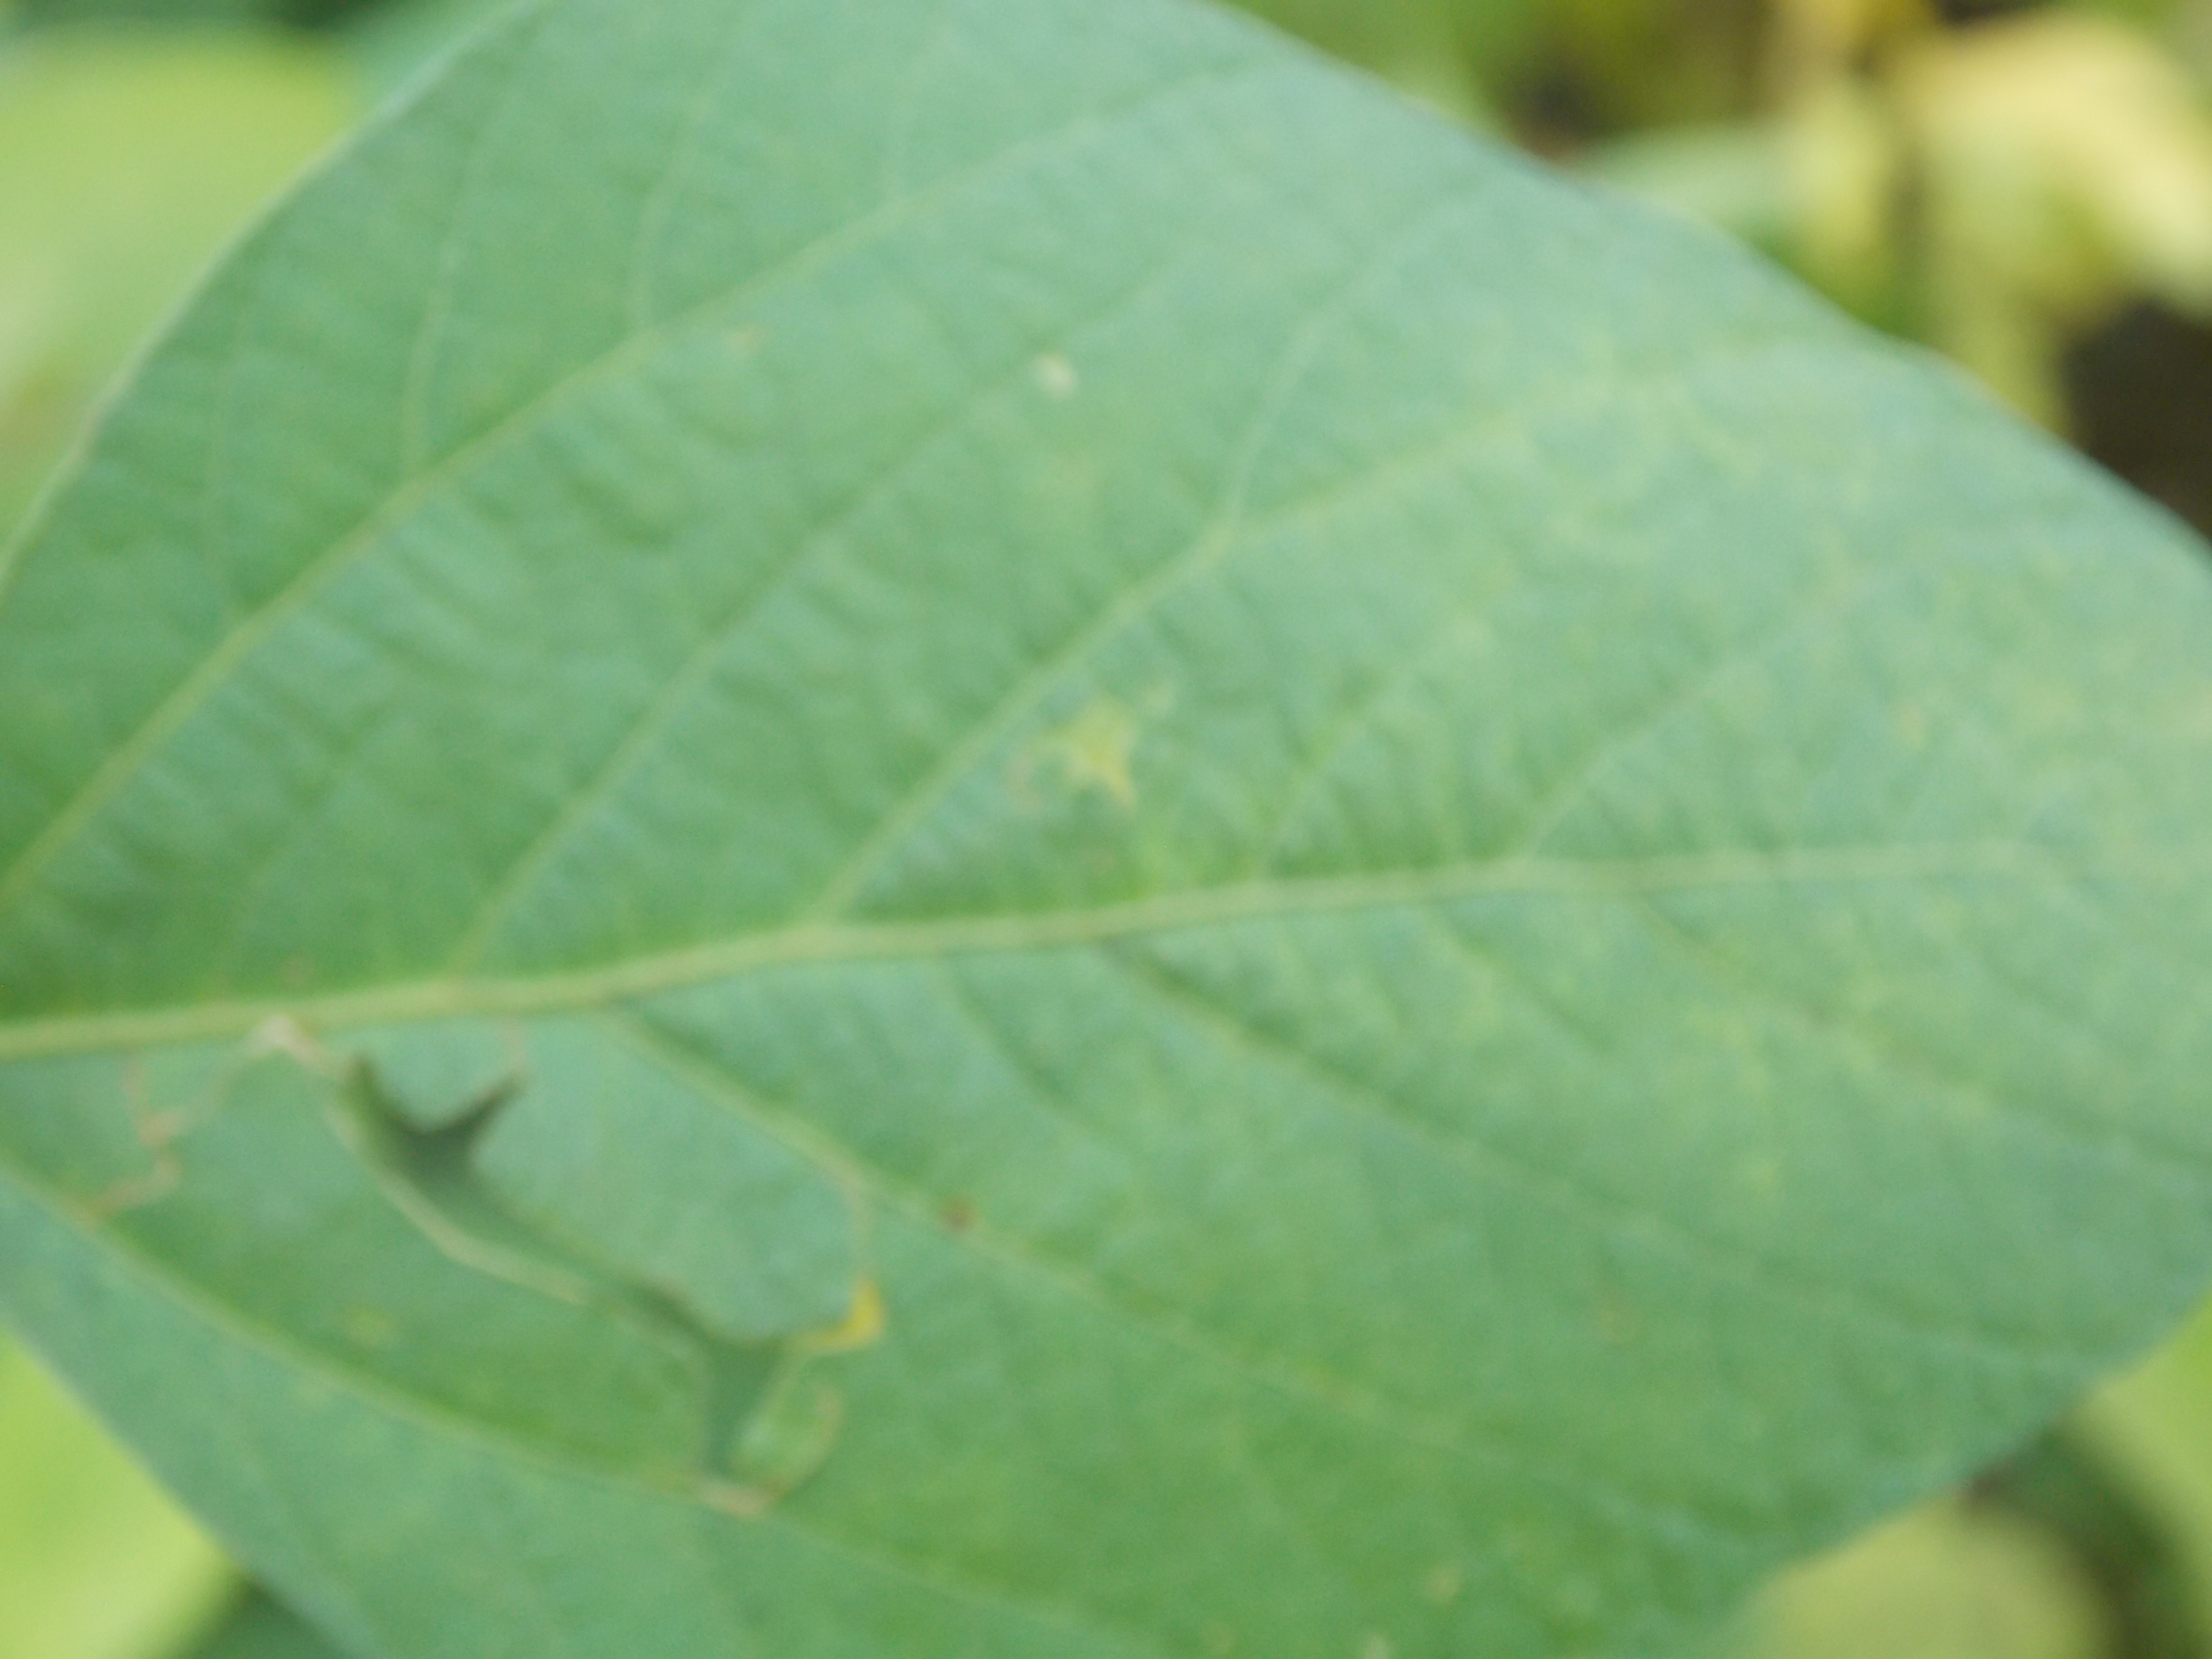
Label: Healthy